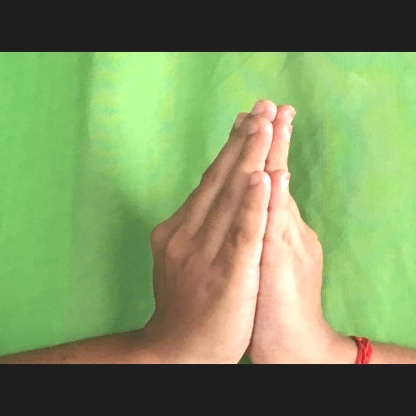
Mudra: Anjali